Sooty

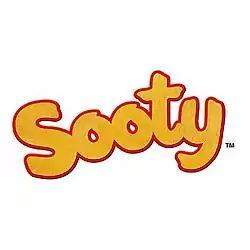
The current logo of the franchise since 1995

Sooty is a British children's television media franchise created by Harry Corbett incorporating primarily television and stage shows. The franchise originated with his fictional glove puppet character introduced to television in "The Sooty Show" in 1955. The main character, Sooty, is a mute yellow bear with black ears and nose, who is kind-hearted but also cheeky. Sooty performs magic tricks and practical jokes, and squirts his handler and other people with his water pistol. The franchise itself also includes several other puppet characters who were created for television, as well as an animated series, two spin-off series for the direct-to-video market, and a selection of toy merchandising.